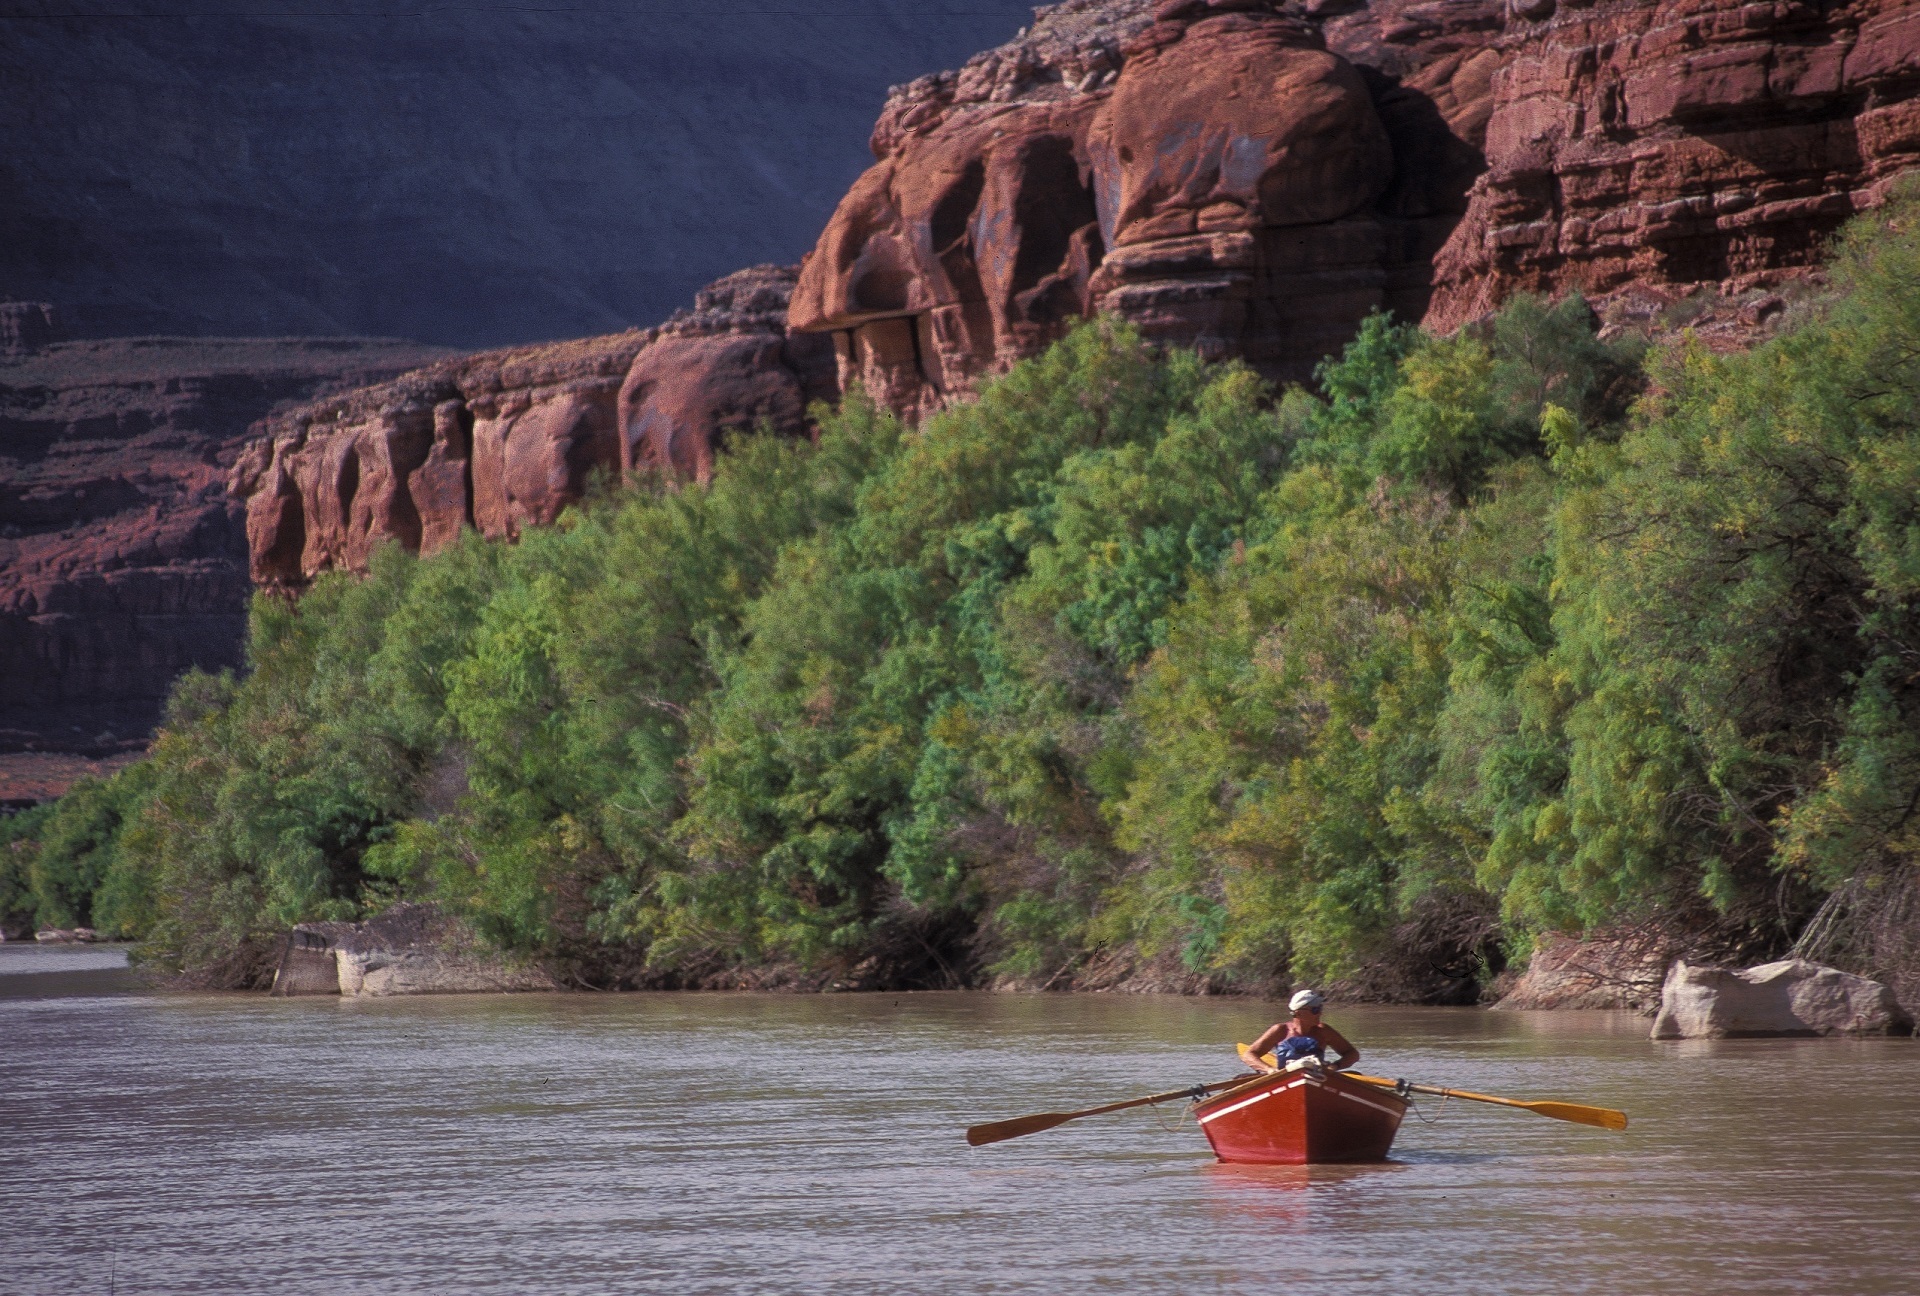
water, wilderness, boat, river, valley, canoe, recreation, paddle, vessel, vehicle, rapid, floating, nautical, colorado, boating, wooden, rowing, wadi, landform, dory